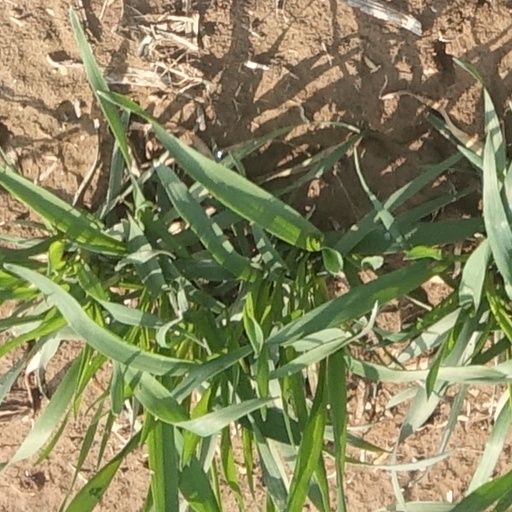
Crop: wheat